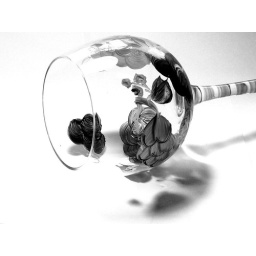
wine glass in black and white